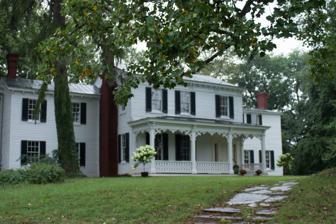
Building: Paradise (Warrenton, Virginia)
Country: United States of America
Year built: 1758
Historic house in Virginia, United States United States historic place Paradise U.S. National Register of Historic Places U.S. Historic district Contributing property Show map of Northern Virginia Show map of Virginia Show map of the United States Location 158 Winchester St., Warrenton, Virginia Coordinates 38°43′2″N 77°47′56″W / 38.71722°N 77.79889°W / 38.71722; -77.79889 Area 1.6 acres (0.65 ha) Built c. 1758 ( 1758 ) Architectural style Federal; Italianate; Folk Victorian Part of Warrenton Historic District ( ID83004243 ) NRHP reference No. 14000147 Significant dates Added to NRHP April 11, 2014 Designated CP October 13, 1983 Paradise is a historic house at 158 Winchester Street in Warrenton, Virginia .  The oldest portion of this two story timber-frame house was built c. 1758, and is believed to be the oldest building in Warrenton.  The central block of the house is three bays, with a side passage plan.  It is flanked on either side by two-story wood frame wings.  The house exterior was extensively redecorated in 1870, adding a full-width porch and substantial Italianate and Folk Victorian woodwork. The house was listed on the National Register of Historic Places in 2014; it is a contributing element of the Warrenton Historic District , listed in 1983. See also National Register of Historic Places listings in Fauquier County, Virginia References